West Country English

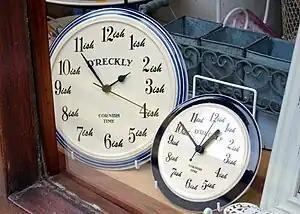
"D'reckly" on souvenir clocks in Cornwall

Some dialect words now appear mainly, or solely, in place names, such as "batch" (North Somerset, = hill but more commonly applied to Coalmine spoil heaps e.g. Camerton batch, Farrington batch, Braysdown batch), "tyning", "hoe" (a bay). The suffix "-coombe" is quite commonly used in West Country place names (not so much in Cornwall), and means "valley".